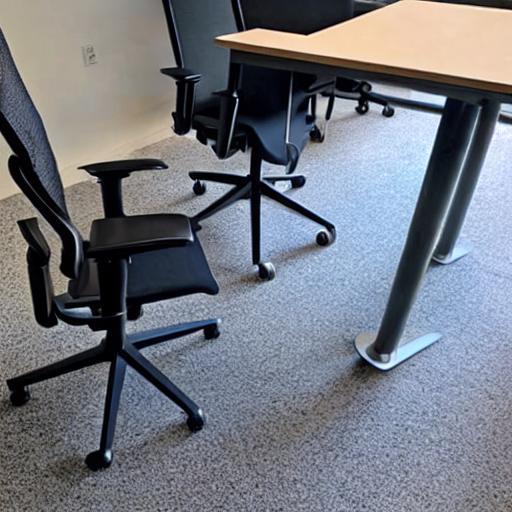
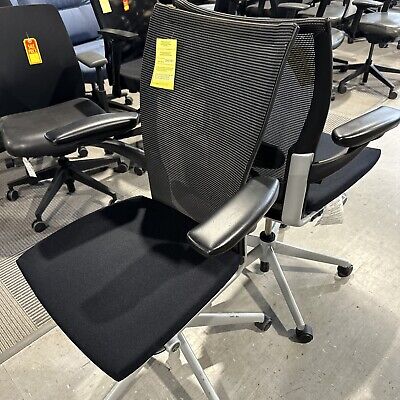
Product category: items_chair
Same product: no